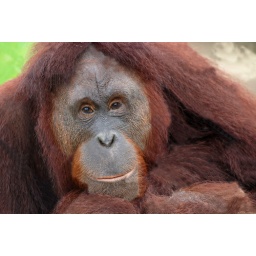
Orangutan, who lives at monkey world in Dorset, England. All the fencing has been removed.